Gujarat

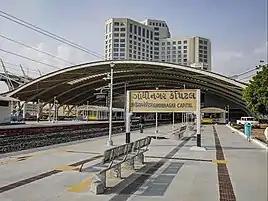
Gandhinagar Capital railway station

In the 1600s, the Dutch, French, English and Portuguese all established bases along the western coast of the region. Portugal was the first European power to arrive in Gujarat, and after the Battle of Diu, acquired several enclaves along the Gujarati coast, including Daman and Diu as well as Dadra and Nagar Haveli. These enclaves were administered by Portuguese India under a single union territory for over 450 years, only to be later incorporated into the Republic of India on 19 December 1961 by military conquest.